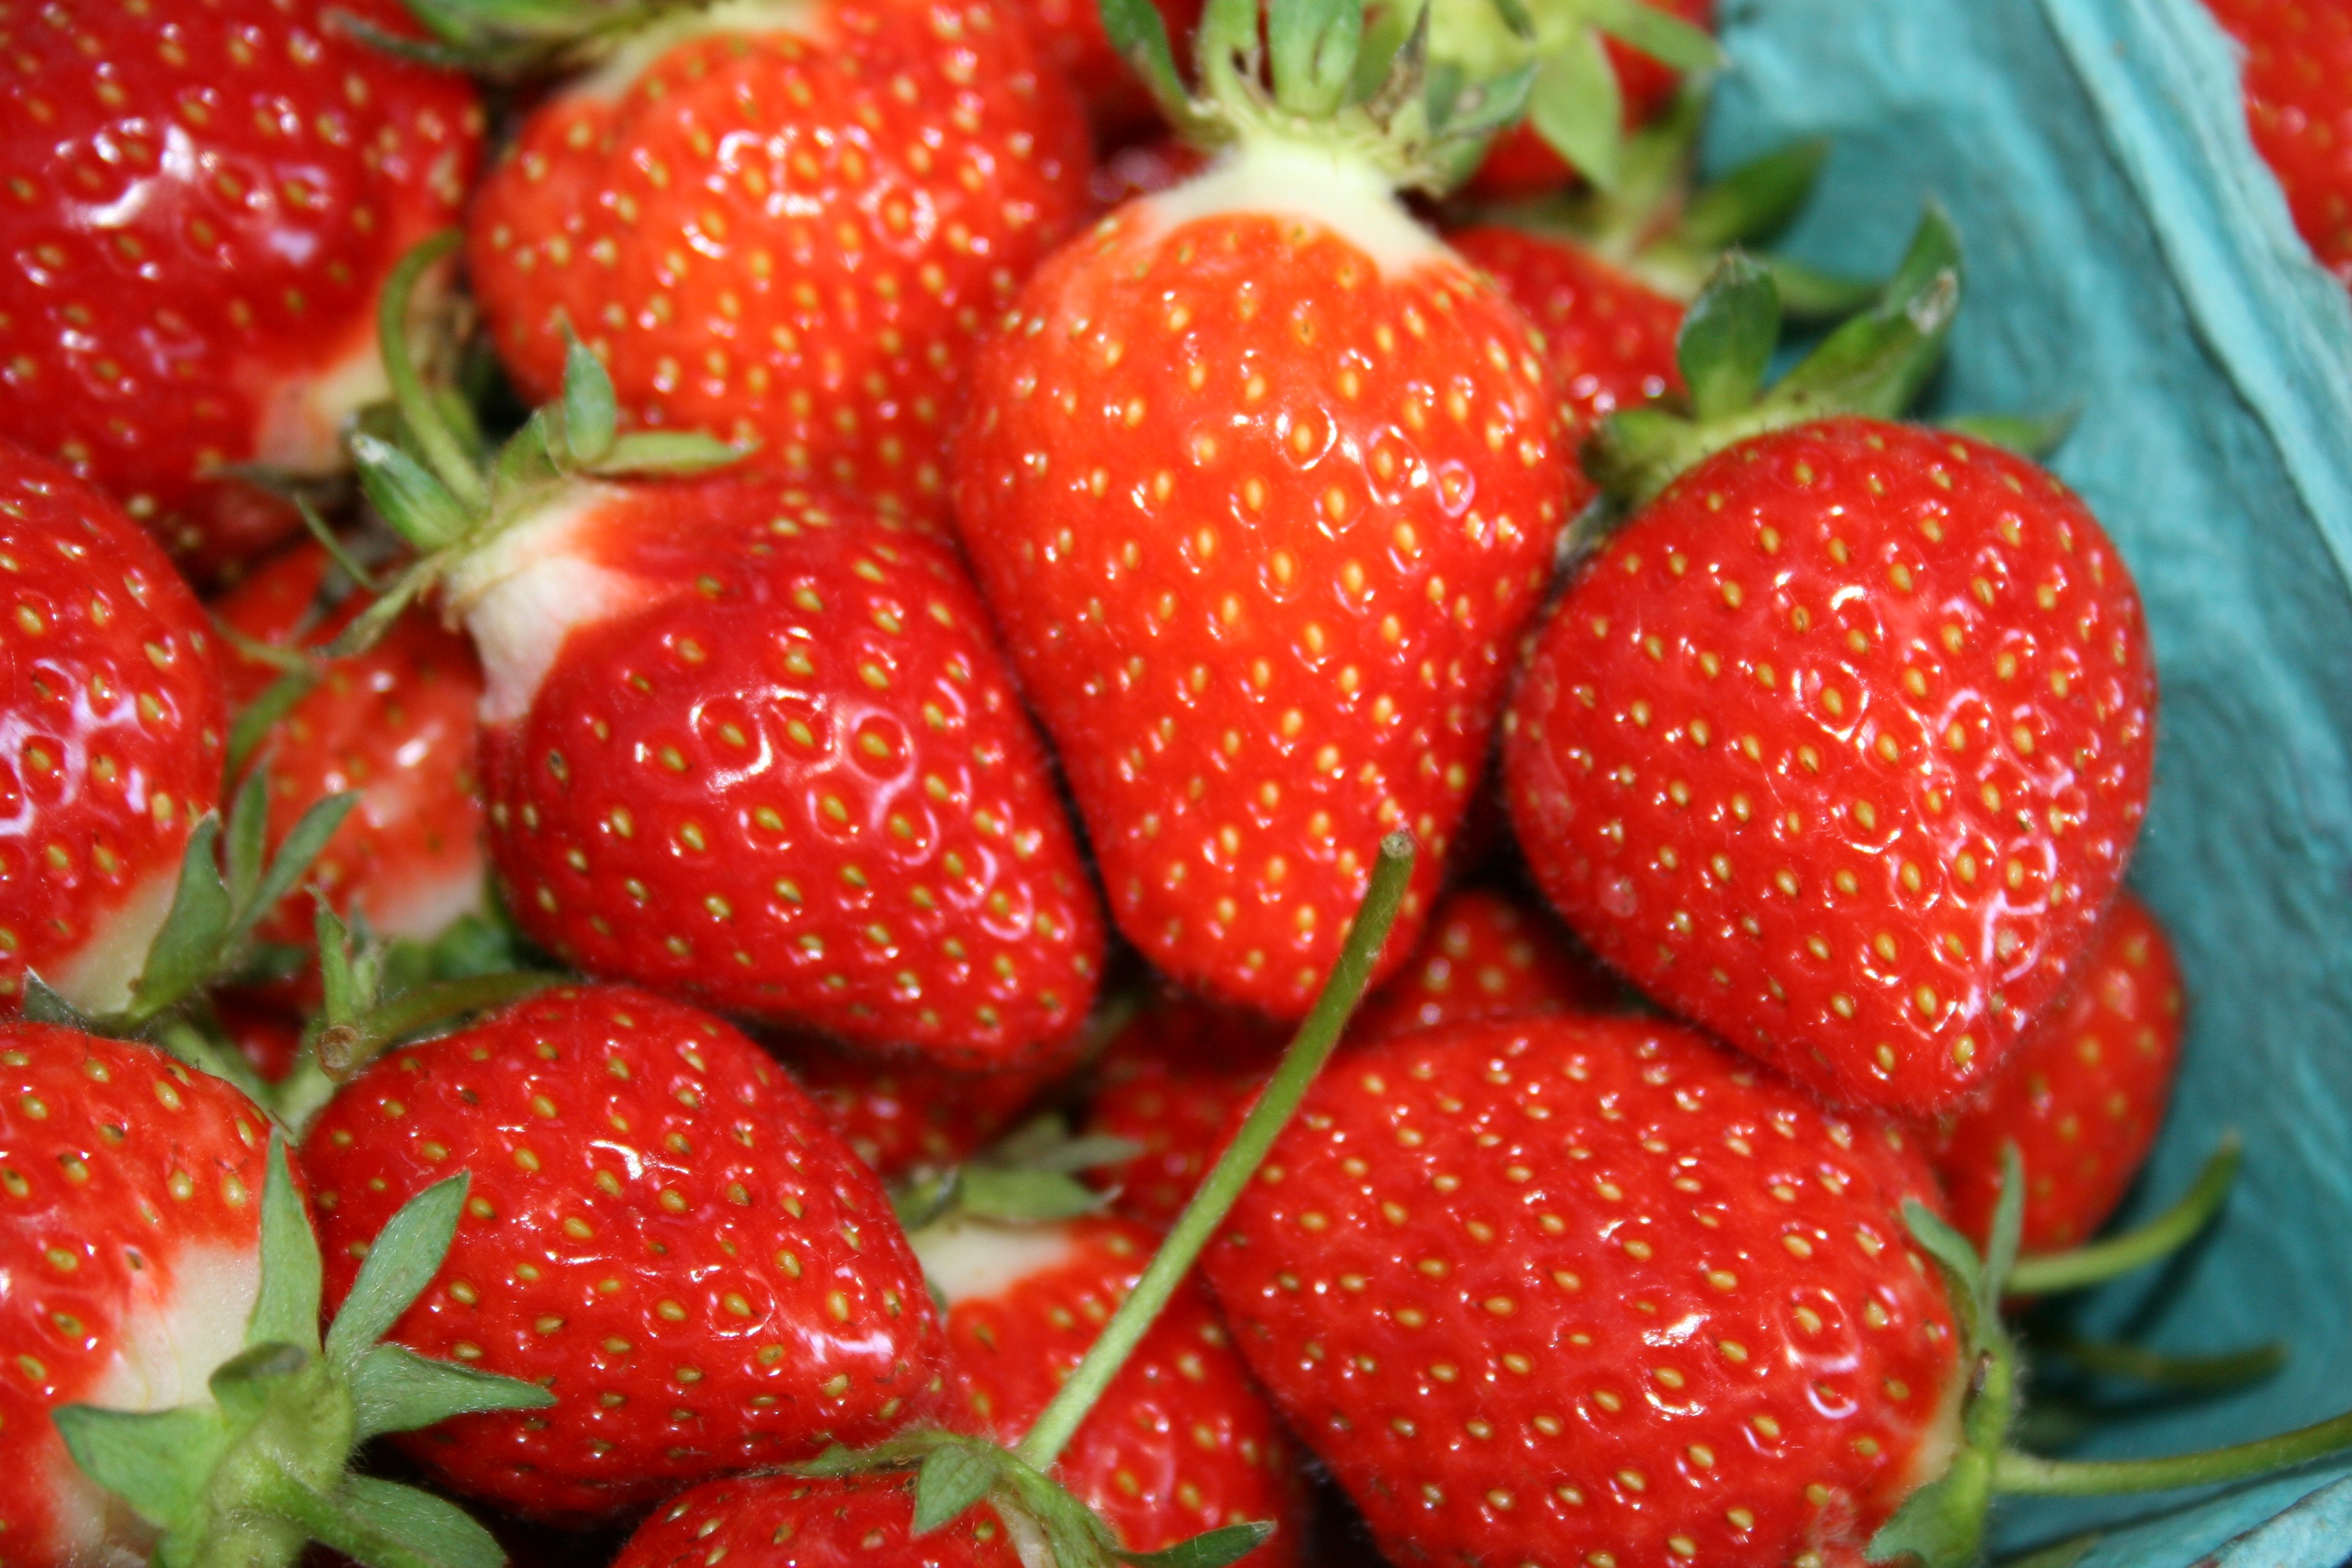
plant, fruit, sweet, summer, ripe, food, red, produce, fresh, healthy, snack, delicious, strawberry, vitamin, berries, nutrition, strawberries, frutti di bosco